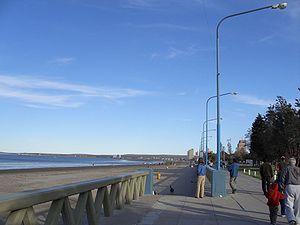
La province de Chubut est une province de l’Argentine, située en Patagonie, entre les 42ᵉ et 46ᵉ parallèles sud.
Puerto Madryn est une ville de la province de Chubut, en Argentine, et le chef-lieu du département de Biedma. Elle se trouve au bord de l'océan Atlantique, à 61 km au nord de Rawson, la capitale provinciale, et à 1 075 km au sud-ouest de Buenos Aires, la capitale fédérale. Sa population s'élevait à 57 571 habitants en 2001, ce qui en fait une des principales villes de la région.